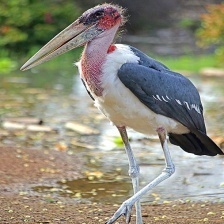
Species: MARABOU STORK
Scientific name: LEPTOPTILOS CRUMENIFER
ImageNet parent category: white_stork